Fiat FCC Adventure

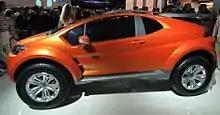
2006 Fiat FCC Adventure at the São Paulo Car Show (side)

The Fiat FCC Adventure was developed by Fiat Brazil to celebrate 30 years in the country and revealed São Paulo Car Show on October 16, 2006, aimed at being an off-road lifestyle vehicle targeted towards a younger market. It is a high-riding crossover SUV with a 2-door coupe body based on the Fiat Stilo, which is also produced in Brazil, and is the first of the Fiat FCC concept series, with the three subsequent vehicles being the 2008 FCC II Bugster, 2010 FCC III Mio, and 2014 FCC4.